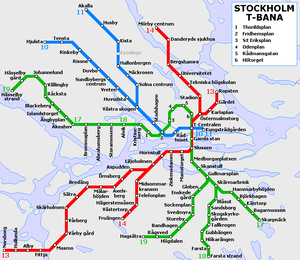
Stockholms Tunnelbana
Kort
Stockholm Tunnelbana er et metrosystem i den svenske hovedstad Stockholm. 25 stationer ud af totalt 100 findes i de centrale bydele af Stockholm, 75% af stationerne dækker en række forstæder i det stockholmske byområde. Stockholm tunnelbana har tre knudepunkter – T-centralen, Slussen og Fridhemsplan.